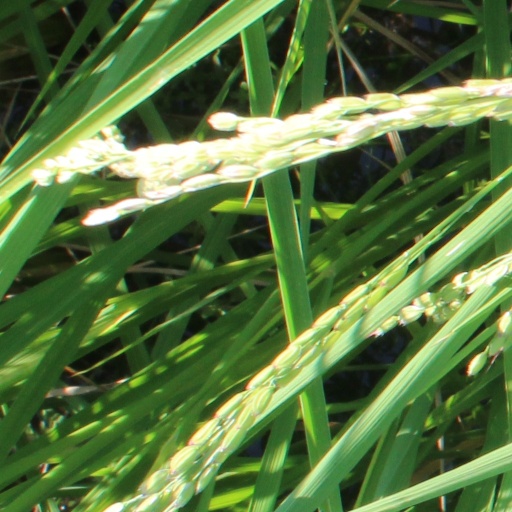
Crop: rice